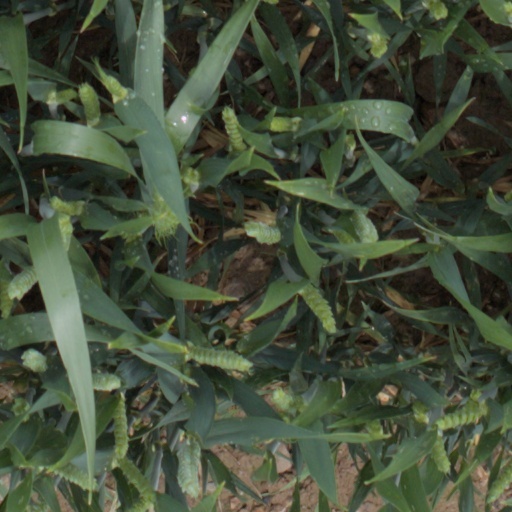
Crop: wheat